H-58 (Michigan county highway)

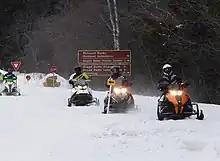
Photograph showing snowmobiles using a snow-covered H-58

The road meanders through forest lands and fields as it continues northwesterly toward the Log Slide. This location gives motorists a chance to hike down to the lakeshore to see the Au Sable Point Lighthouse peeking above the trees to the east and the Grand Sable Dunes to the west. The American Motorcyclist Association said of this segment of the roadway that it is "so close to the beach and lake that [one] can smell it when [he] rides." The lighthouse is listed on the National Register of Historic Places and can be accessed from the Hurricane River Campground. The roadway crosses the Hurricane River and turns southerly away from Lake Superior. H-58 turns back eastward near Grand Sable Lake, running between the north shore of the lake and the Grand Sable Dunes on the south shore of Lake Superior. At the intersection with William Hill and Newburg roads, H-58 makes a 90° curve and travels northward for about three-quarters of a mile (1.2 km). The road turns back eastward next to the Sable Falls parking lot. This lot also marks the eastern end of the segment of H-58 that road crews do not plow. The roadway exits the national park and runs to the community of Grand Marais. On the edge of town is the Woodland Township Park where hikers can walk along the beach to the base of the Grand Sable Dunes that form the east end of the Pictured Rocks National Lakeshore. These dunes reach heights of up to at a 35° incline. Hikers are advised to use the access points along H-58 to get to the dunes instead of attempting the climb up the face.